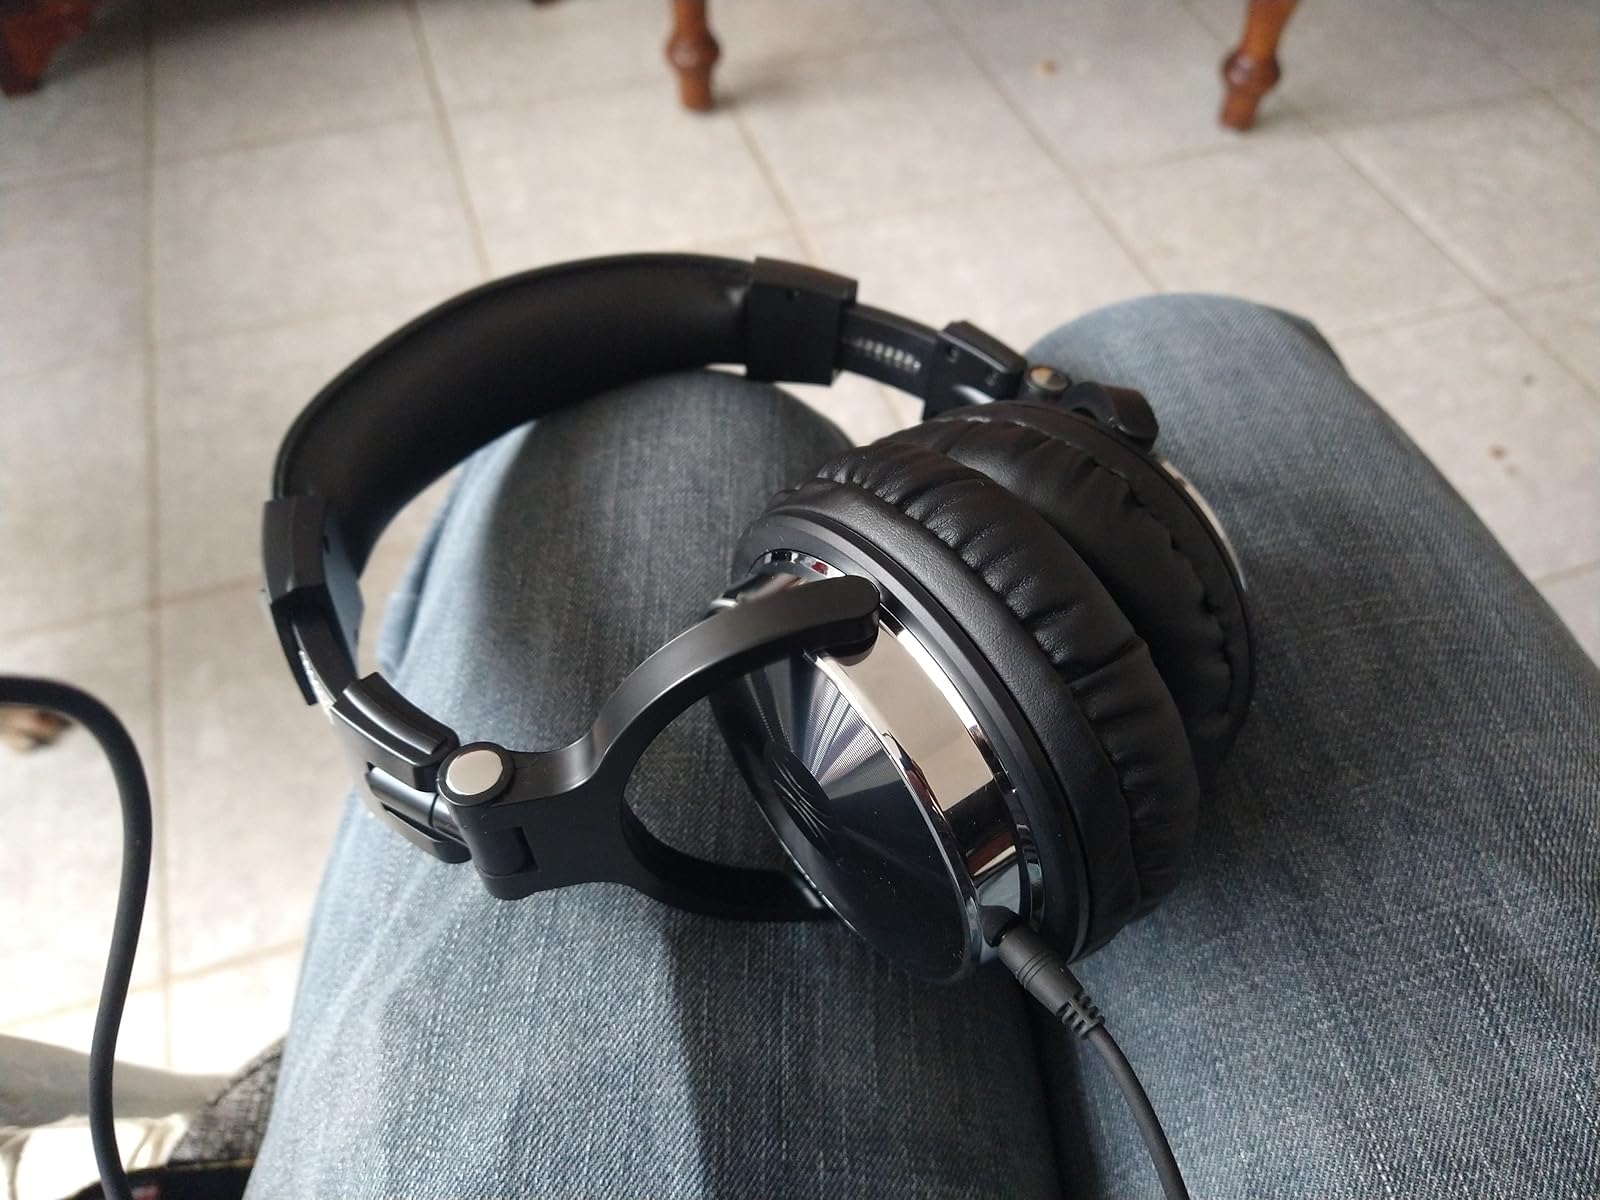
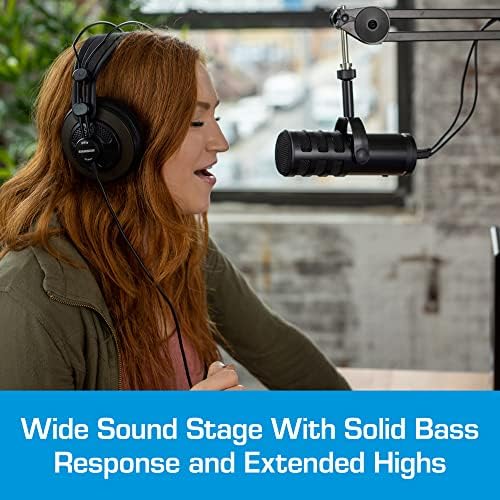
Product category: headphones
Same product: no